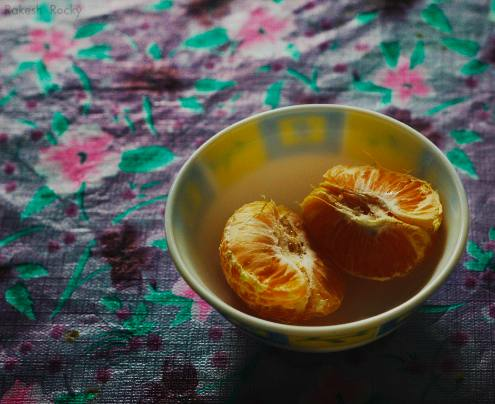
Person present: No